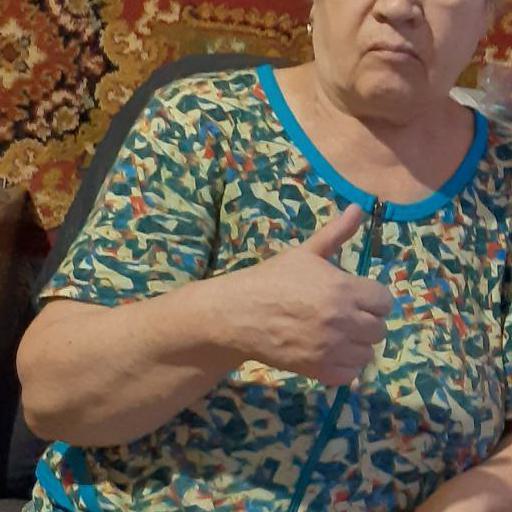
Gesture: like